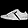
Label: Sneaker